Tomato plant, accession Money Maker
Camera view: bottom (45 deg); turntable rotation: 300 degrees
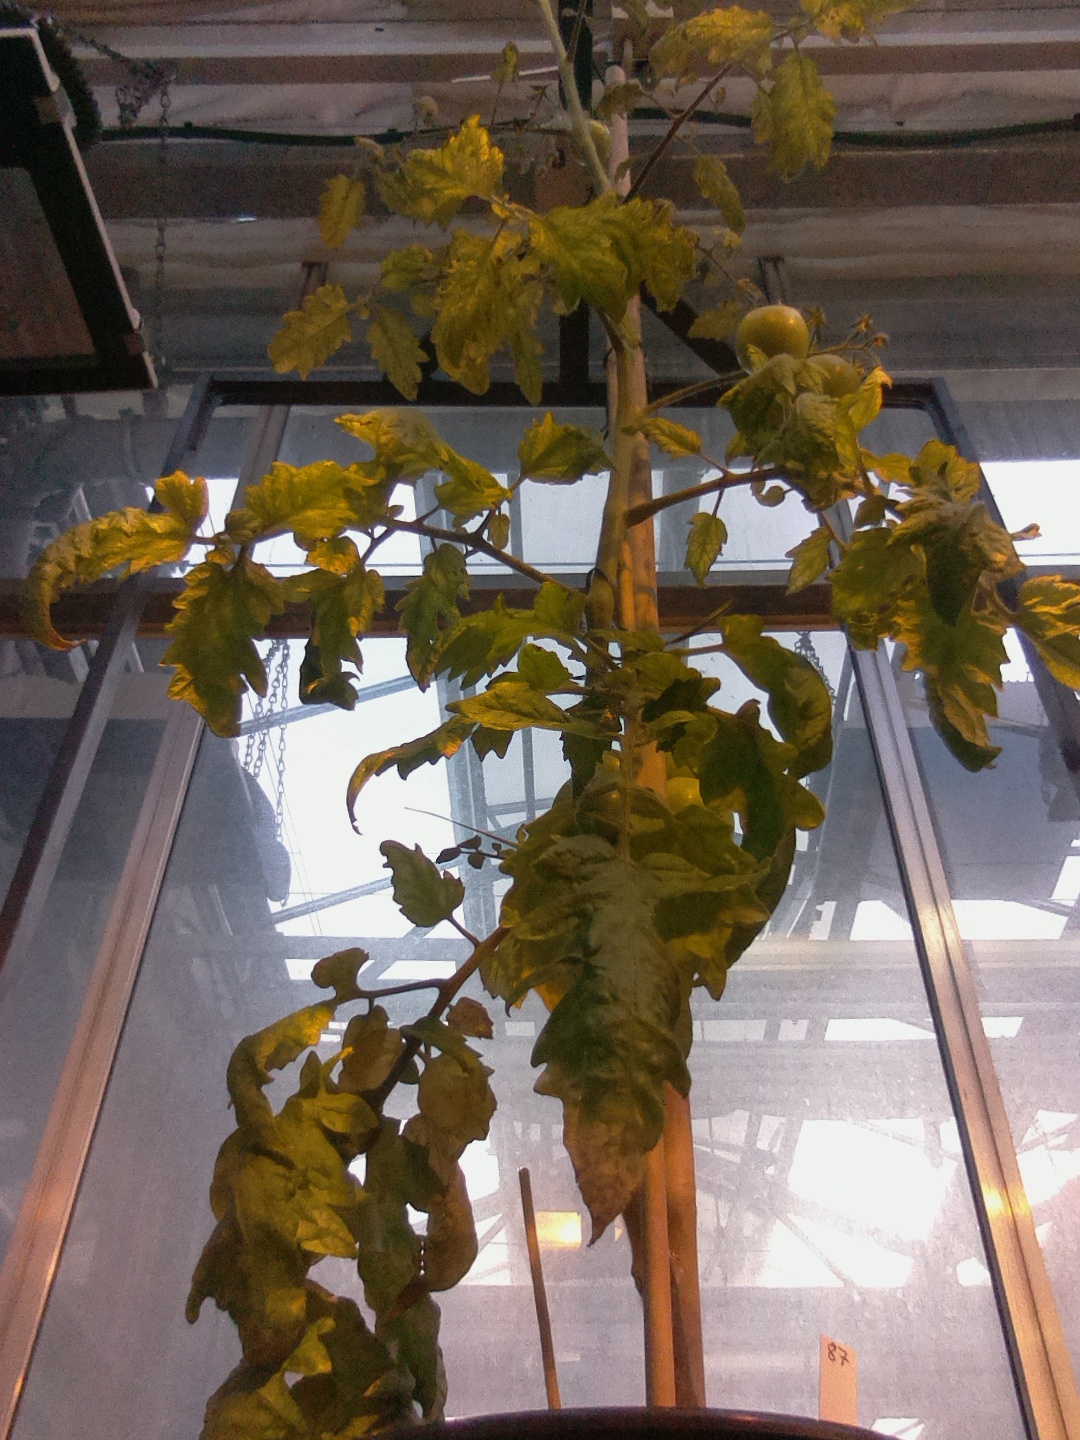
BBCH growth stage 78: 80% -90% of final fruit size